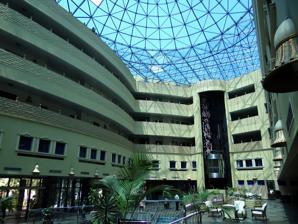
Building: Imperial Resort Beach Hotel
Country: Uganda
Year built: 2004
Hotel in Entebbe, Uganda Imperial Resort Beach Hotel Inside view of imperial resort Beach Hotel General information Location Entebbe , Uganda Coordinates 00°02′48″N 32°28′16″E / 0.04667°N 32.47111°E / 0.04667; 32.47111 Technical details Floor count 4 Other information Number of rooms 181 Number of suites 6 Website Homepage Imperial Resort Beach Hotel is a hotel in Entebbe , Uganda . Location It is located on the shores of Lake Victoria , Africa 's largest fresh-water lake , not far from Uganda's largest airport , Entebbe International Airport . This location is approximately 42 kilometres (26 mi), by road, south of Kampala , Uganda's capital city. The coordinates of Imperial Resort Beach Hotel are:00 02 48N, 32 28 16E (Latitude:0.0467; Longitude:32.4710). Overview The establishment has 181 rooms, on 4 (four) floors. Of the rooms, five (5) are junior suites and one (one) is a presidential suite. The hotel is a member of the Imperial Hotels Group , which owns three hotels in Entebbe and three others in Kampala . As of July 2014, the groups hotels and real estate holdings include the following: Entebbe , Uganda Imperial Resort Beach Hotel Imperial Botanical Beach Hotel Imperial Golf View Hotel Kampala , Uganda Imperial Royale Hotel Grand Imperial Hotel Equatoria Shopping Mall External links Imperial Hotels Group Homepage Hotel Profile at Southtravels.com Profile At Allafrica.com See also Imperial Hotels Group Entebbe References